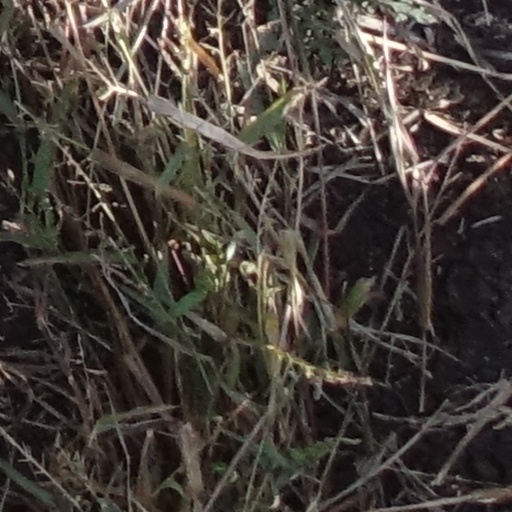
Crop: sorghum